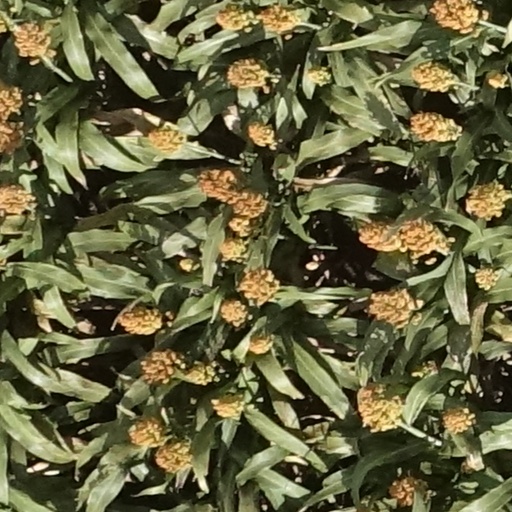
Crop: sorghum